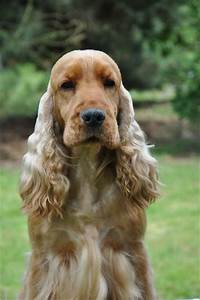
Label: cane